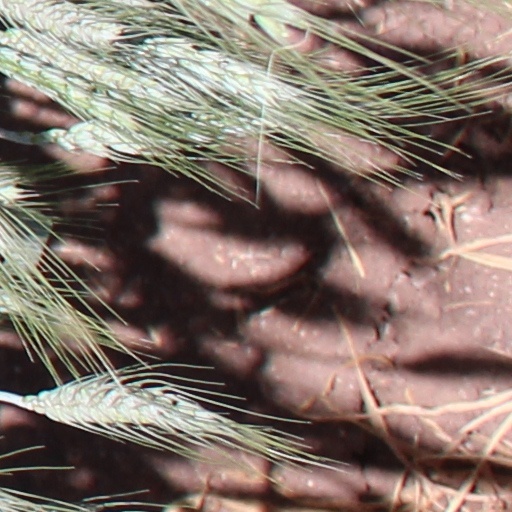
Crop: wheat